Sammy Bland

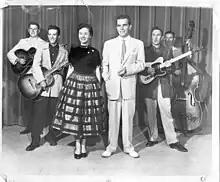
Sammy Bland, Jean Winstead and the Folk Caravan on WNCT TV in the 1950s. The variety program was the Jewel Box Jamboree

He went to work with WCEC and WFMA radio as an announcer and promoter in Rocky Mount. While there, he participated in many promotions for the community, such as living on a house boat for a week, living in a fallout shelter at the Rocky Mount Fair and other promotions. Other community happenings involved service organizations and fundraisers for charities in collaboration with the radio station.